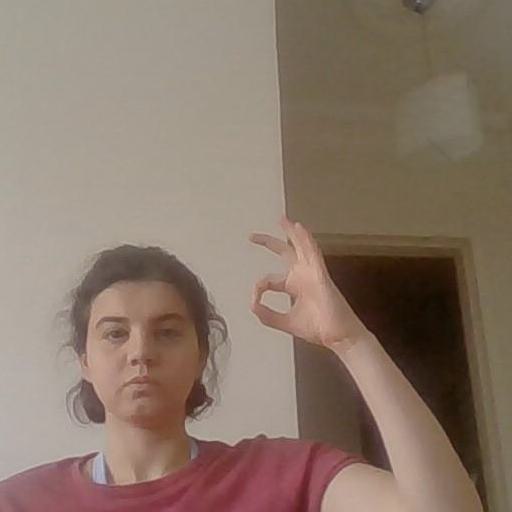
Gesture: ok